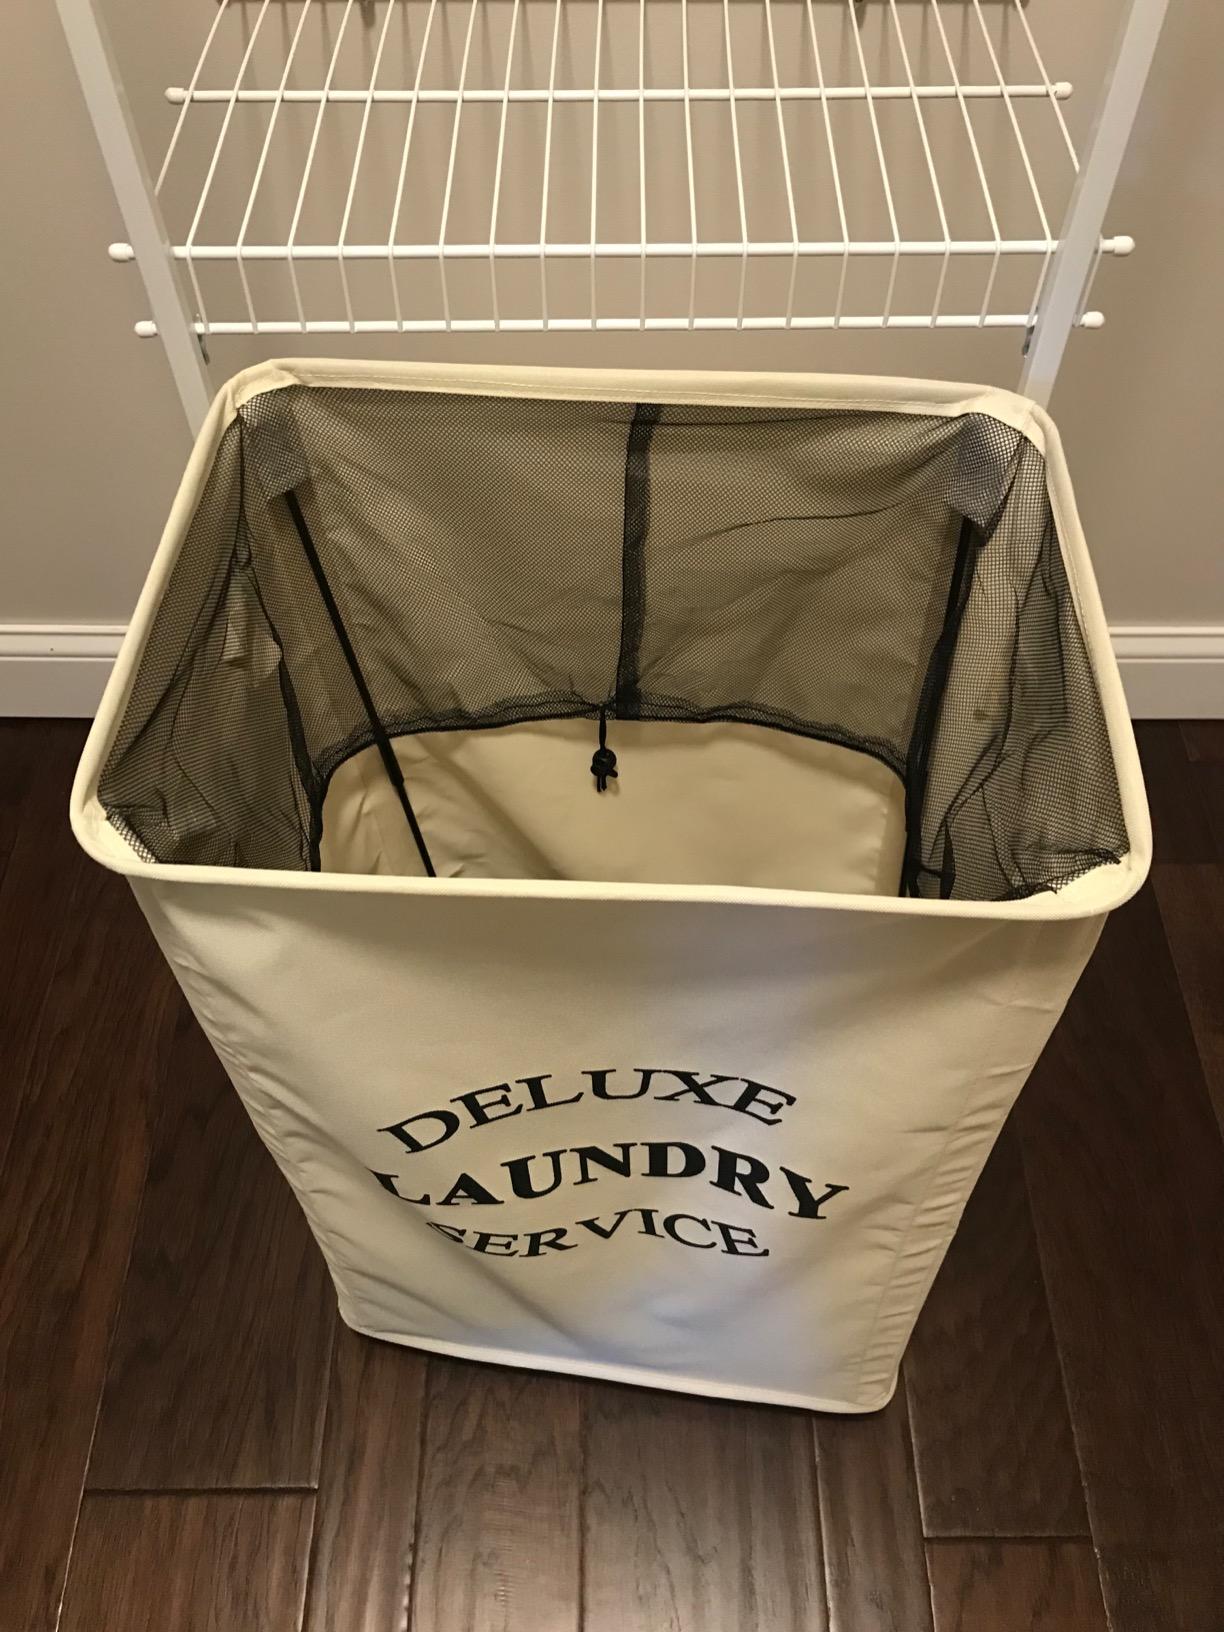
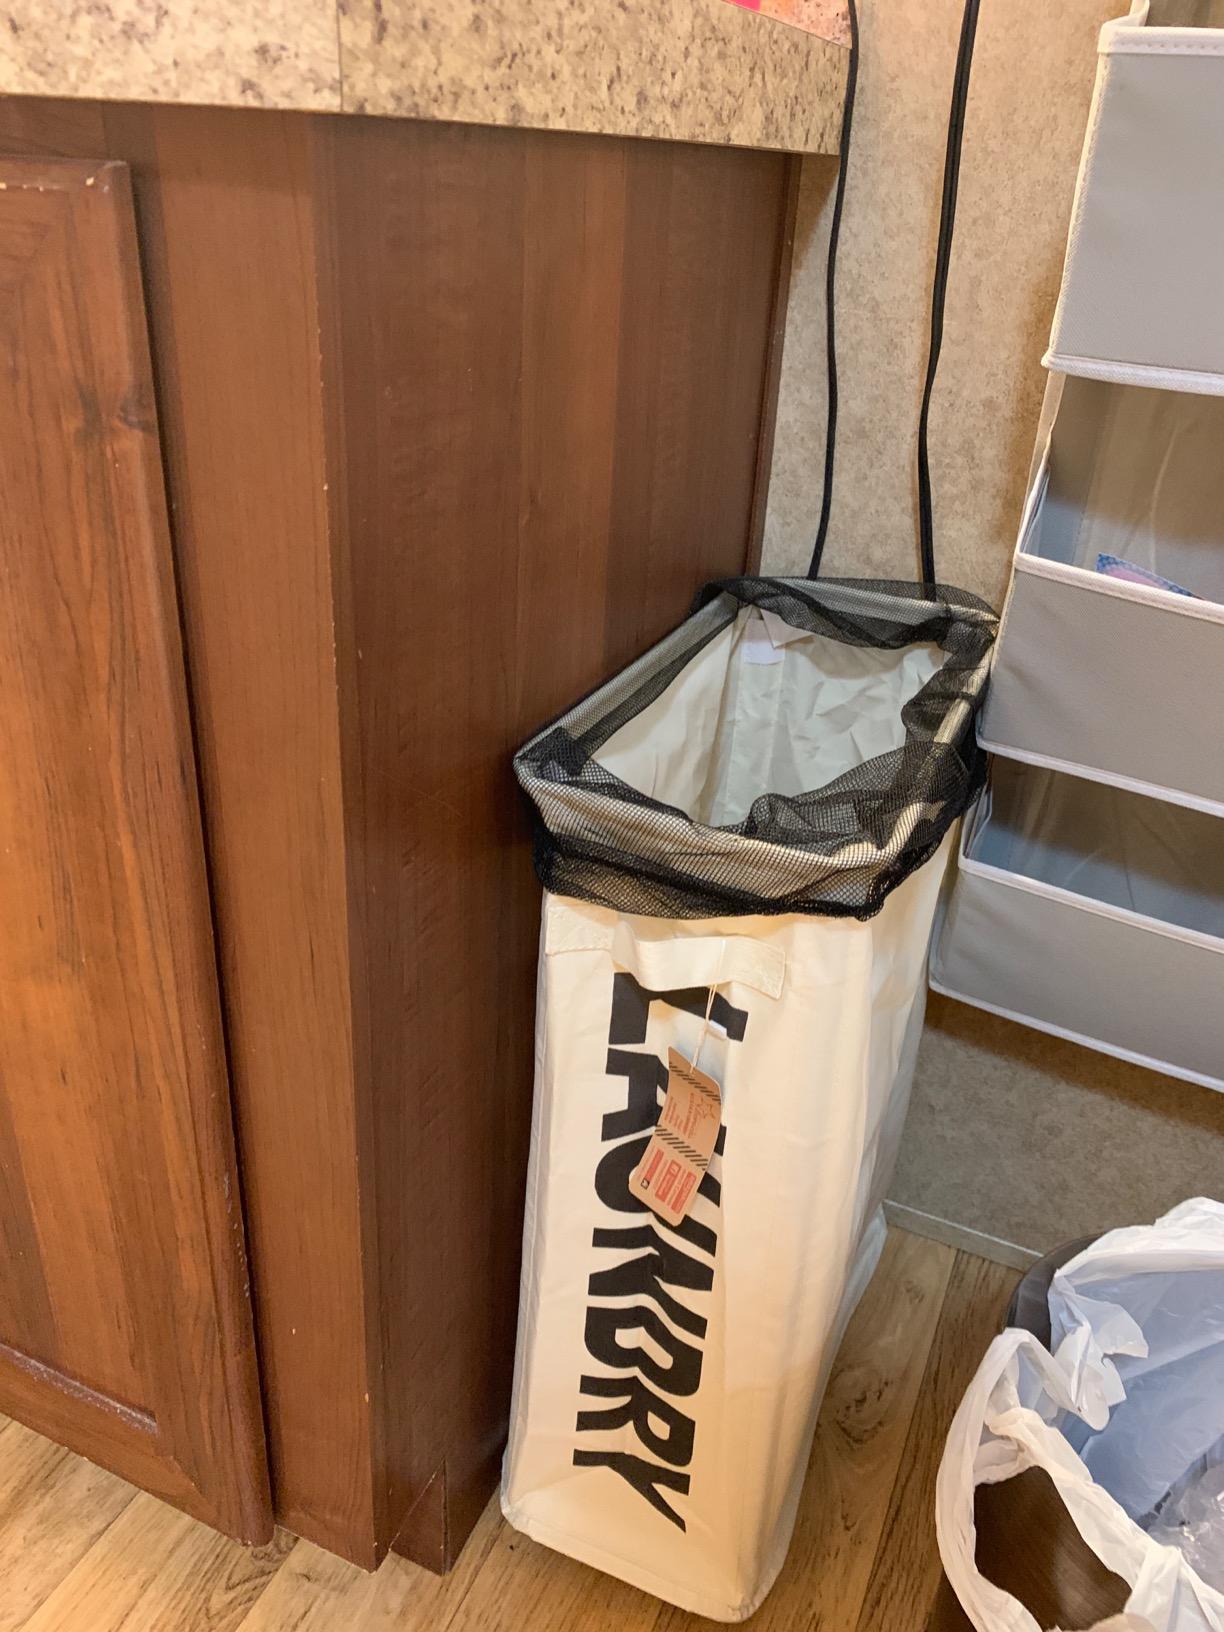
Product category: items_hamper
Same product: no